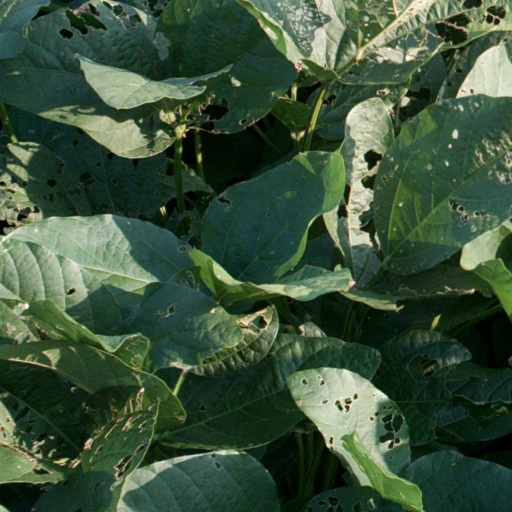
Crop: soybean